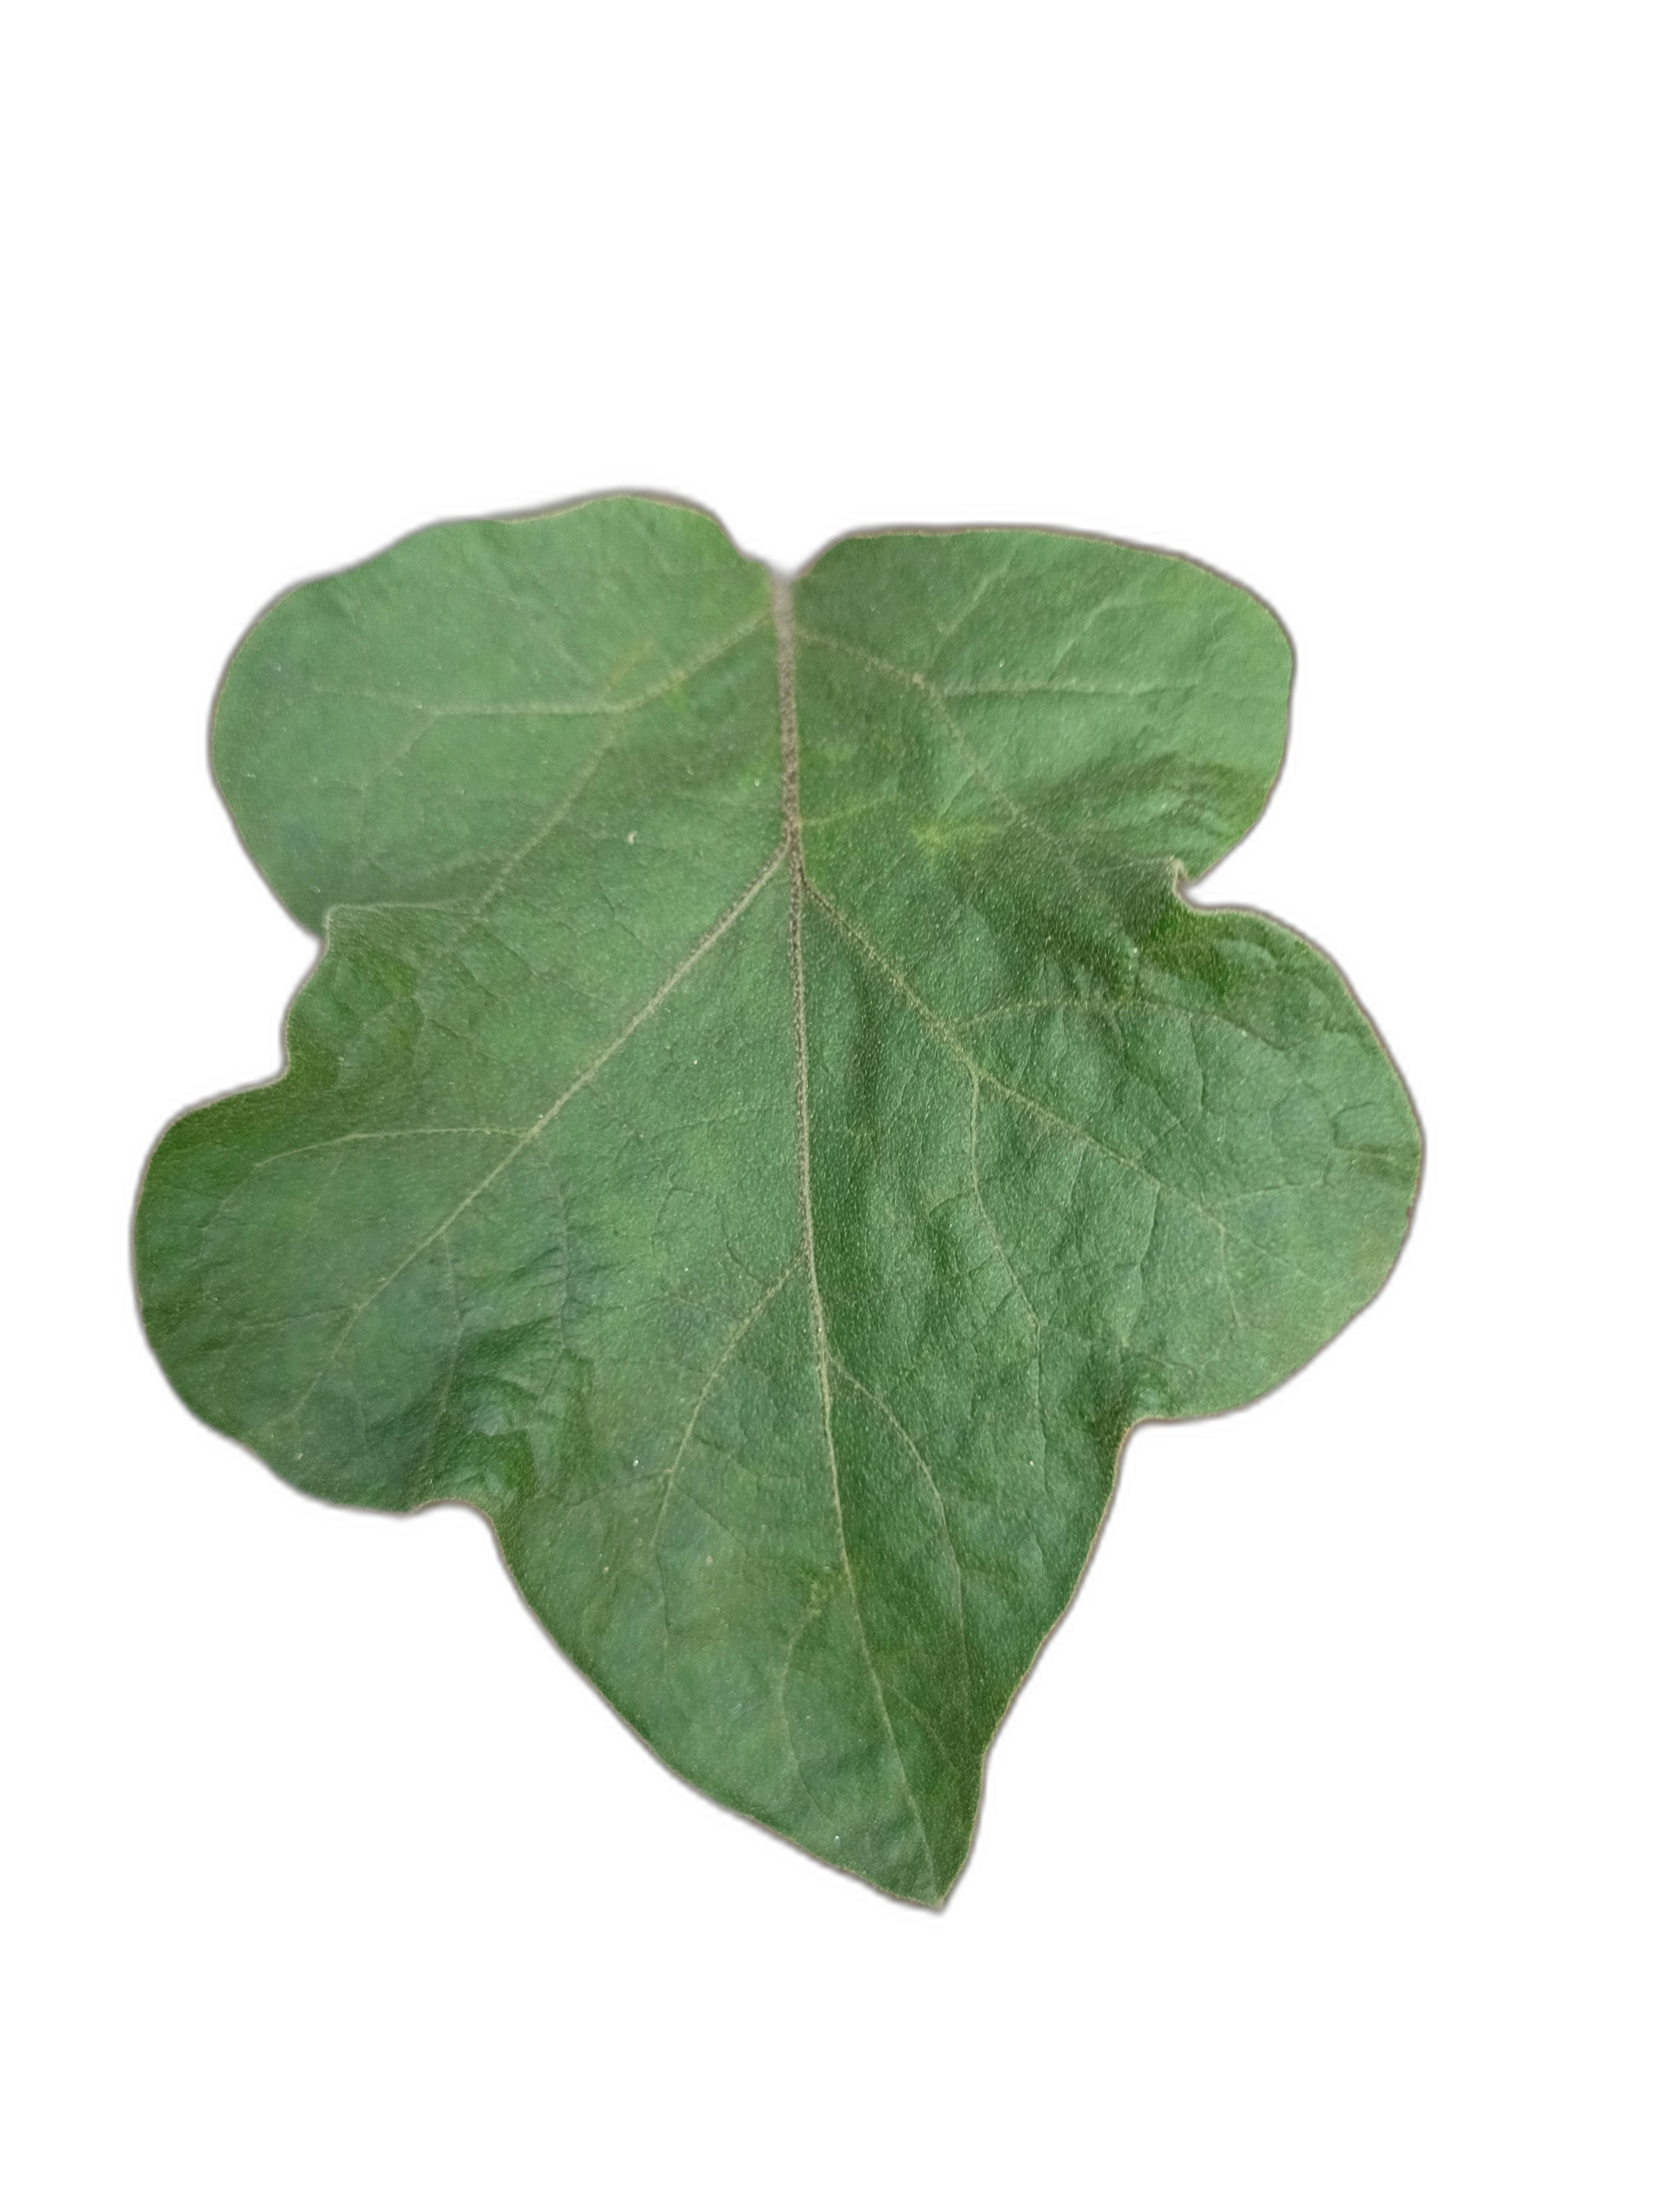
Label: Healthy Leaf